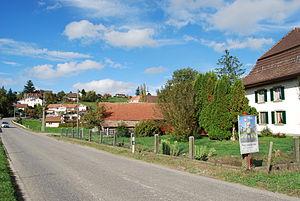
Noréaz est une localité et une ancienne commune suisse du canton de Fribourg, située dans le district de la Sarine.